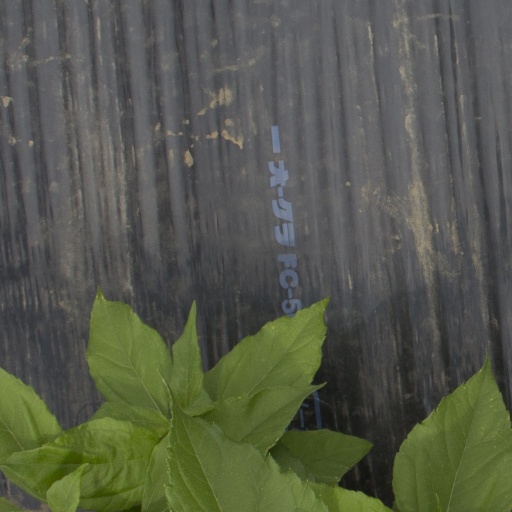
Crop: Jerusalem artichoke